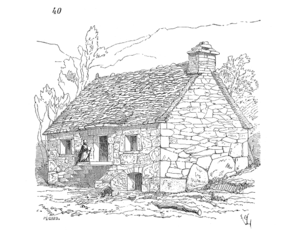
Le Morvan est un massif de basse montagne situé en Bourgogne-Franche-Comté, aux confins des départements de la Côte-d'Or, de la Nièvre, de Saône-et-Loire et de l'Yonne, entourée de dépressions péri-morvandelles constituées de plaines sédimentaires que sont à l'ouest le Bazois, au nord la Terre-Plaine, au nord-est l'Auxois, au sud-est l'Autunois et au sud, le Charolais.
Le cellier est, dans un bâtiment, une pièce affectée à la conservation de provisions. On y conserve le vin et des alcools forts et s'il n'y a que cela, on emploie plutôt le terme de « cave à vin », voire de « chai » s'il s'agit d'un usage uniquement professionnel. Si on y garde les légumes et les fruits, cette pièce est aussi nommée « fruitier ».